Near East Side (Columbus, Ohio)

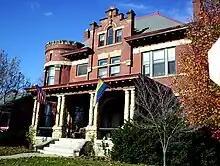
A mansion in Olde Towne East.

Mount Vernon lies within the historic Near East Side community. It borders interstates 71 and 670. Its main thoroughfares, Mount Vernon Avenue, East Long Street, Atcheson Street, and Champion Avenue define the community's limits. It is a part of the Bronzeville area and had a strong African American and Jewish community.